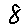
Label: 8